Answer in natural language. Considering the relative positions, where is swivel office chair with adjustable armrests (marked A) with respect to swivel office chair with adjustable armrests (marked B)? Choose between the following options: right or left
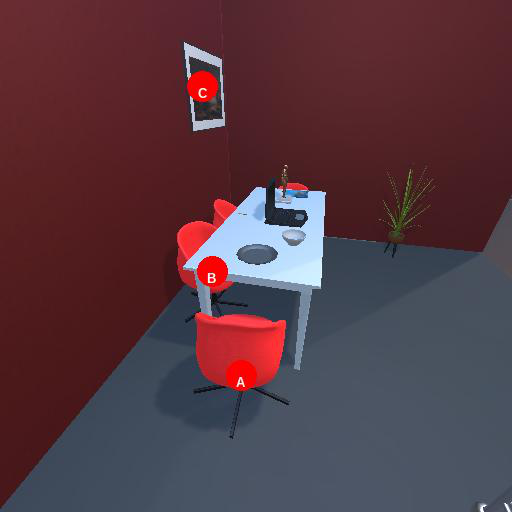
<answer>right</answer>